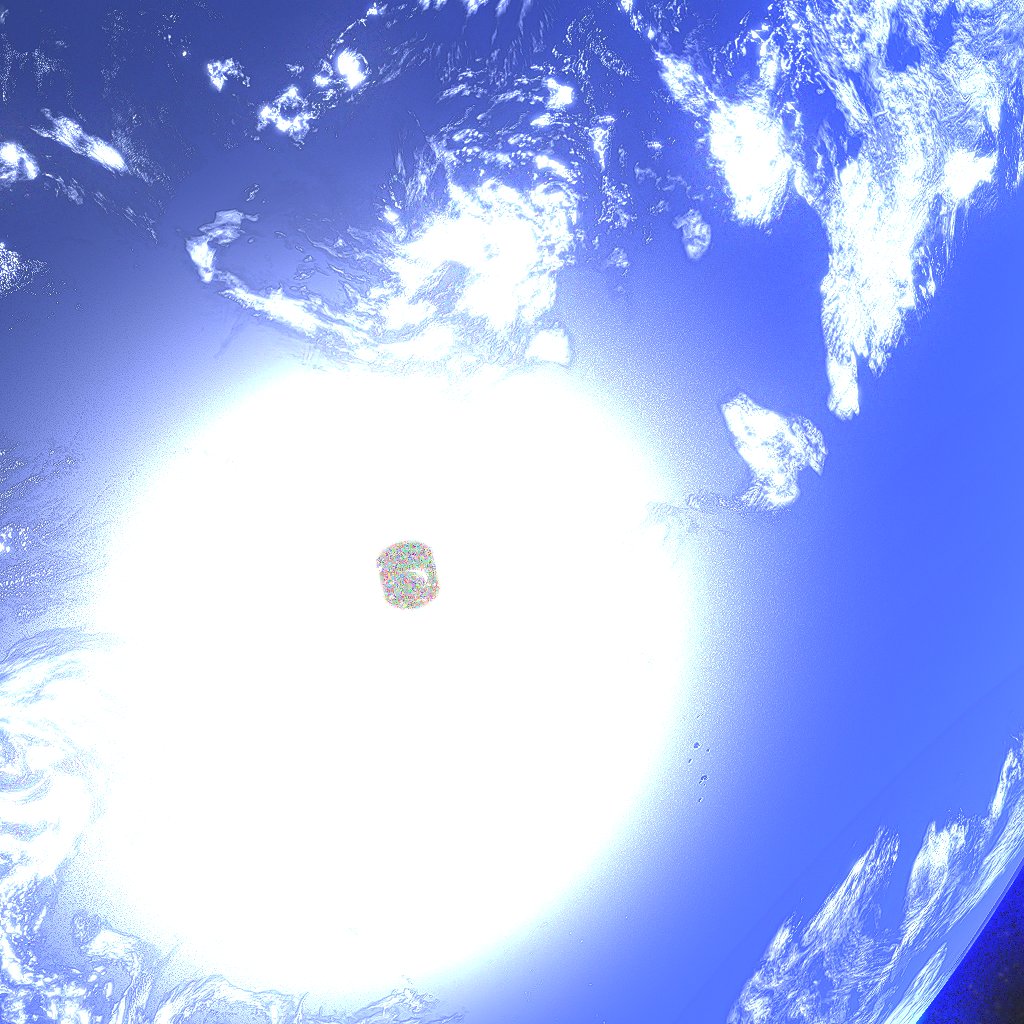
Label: double_star